Umuaka

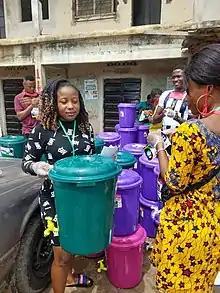
Umuaka residents, during the 2020 Covid19 Pandemic, set up wash stations throughout the city

Emmanuel Emenike, member of the Nigerian national team hails from Umuaka, also Helen Ukaonu, gold medalist with the Nigerian female football team that won gold during the African female Nations Cup hails from the city.